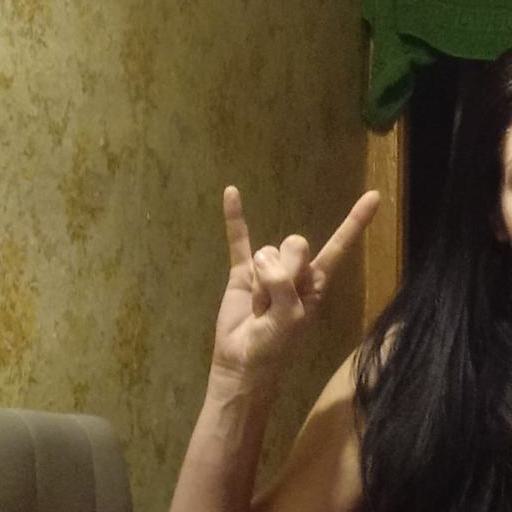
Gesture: rock